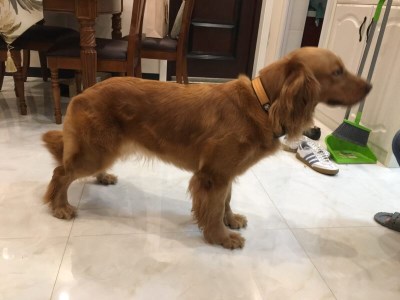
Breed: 5355-n000126-golden_retriever